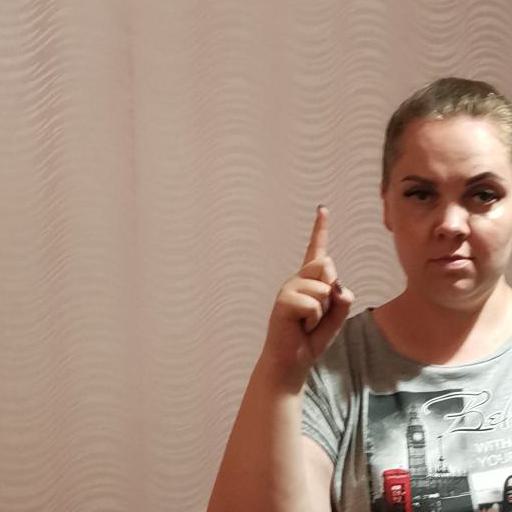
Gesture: one